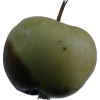
Label: Apple 12